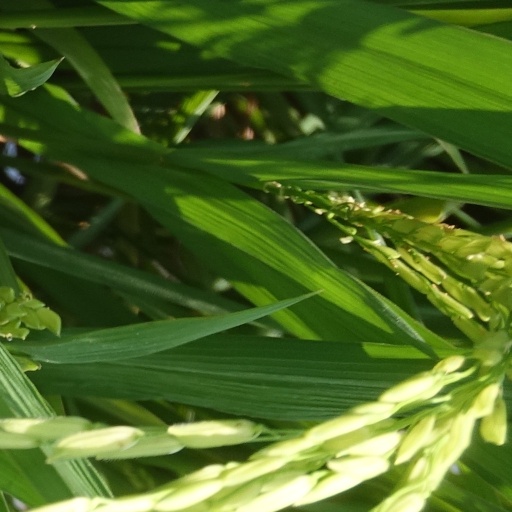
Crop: rice